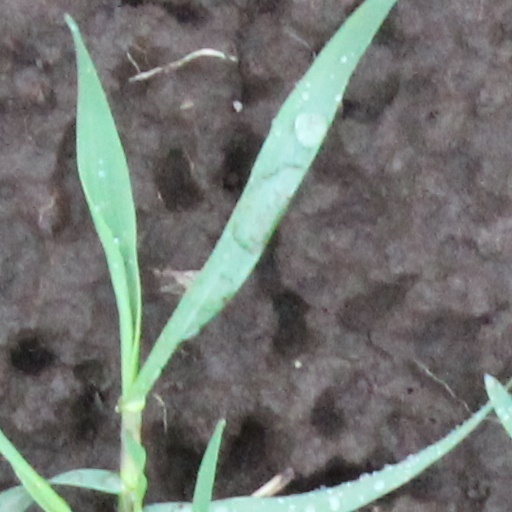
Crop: wheat